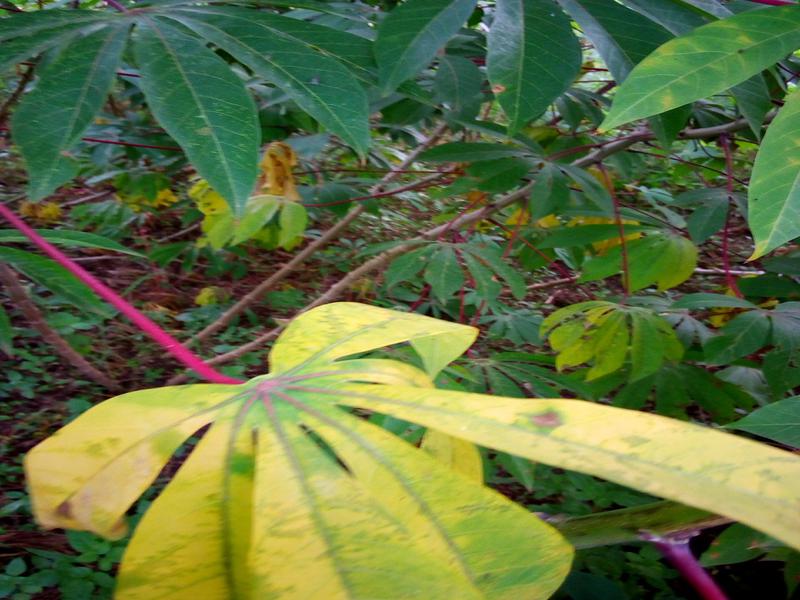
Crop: cassava
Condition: bacterial_blight